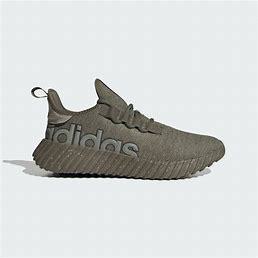
Brand: Adidas
Model: Kaptir